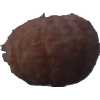
Label: orange_peeled